No. 550 Squadron RAF

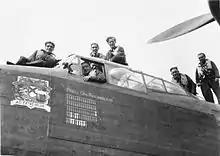

No. 550 squadron was formed at RAF Waltham (near Grimsby), Lincolnshire on 25 November 1943 from 'C' Flight of 100 Squadron. Equipped with Avro Lancasters, they began operating in the same month, as part of No. 1 Group RAF. The squadron's commanding officer, until 17 May 1944, was Wing Commander James Johnson Bennett. The squadron motto was "Per Ignem Vincimus",.